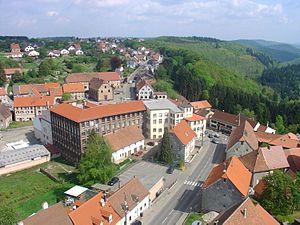
vue sur une partie de la commune de goetzenbruck depuis le clocher.
Goetzenbruck, également orthographié Gœtzenbruck, est une commune française située dans le département de la Moselle, en région Grand Est.